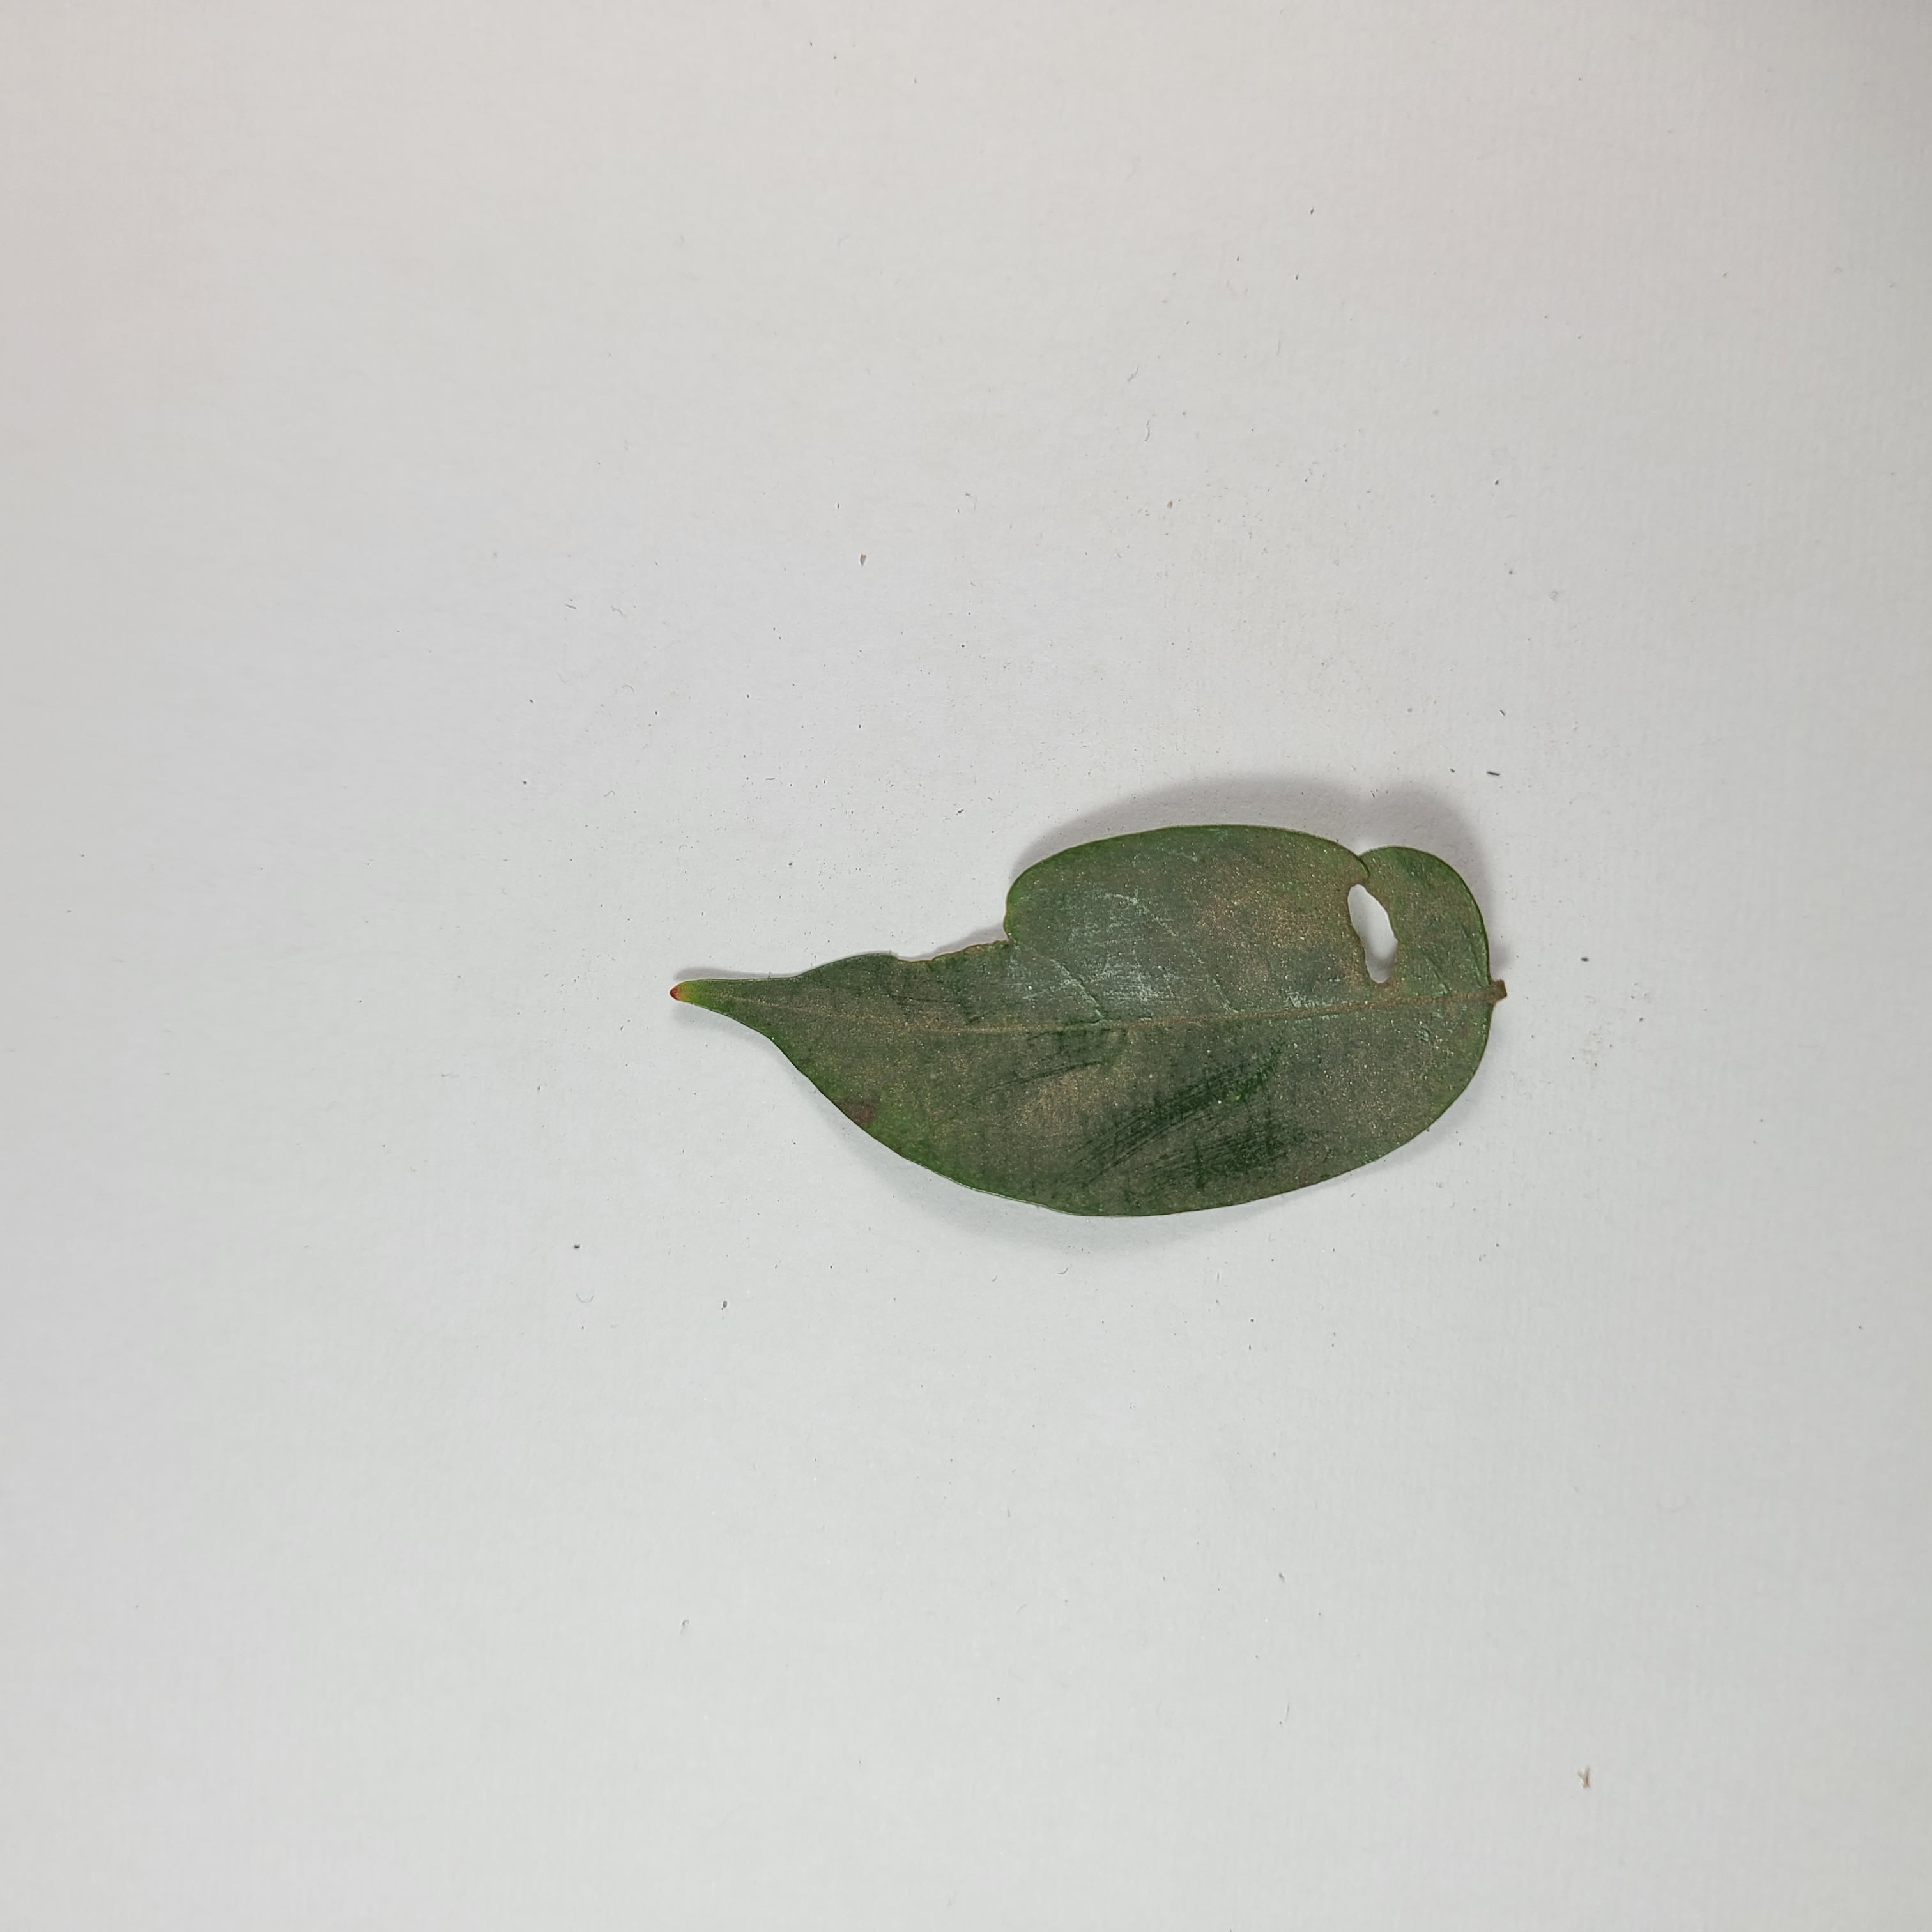
Label: Insect Hole leaves